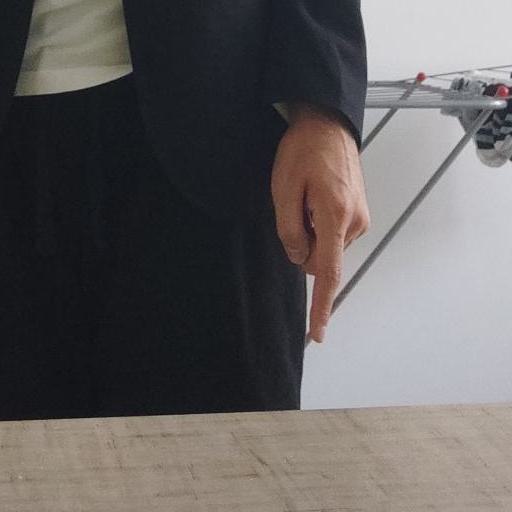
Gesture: no_gesture